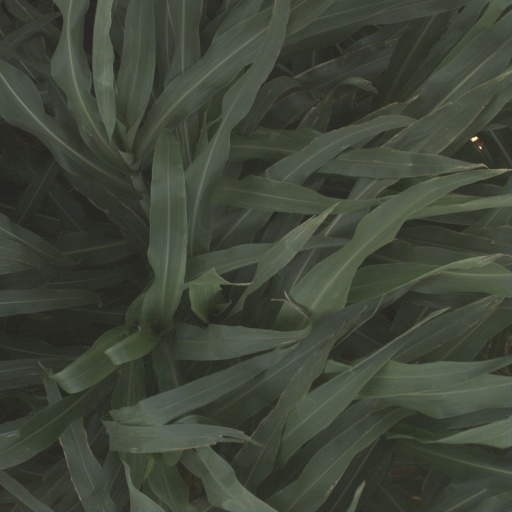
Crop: sorghum